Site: brandenburg
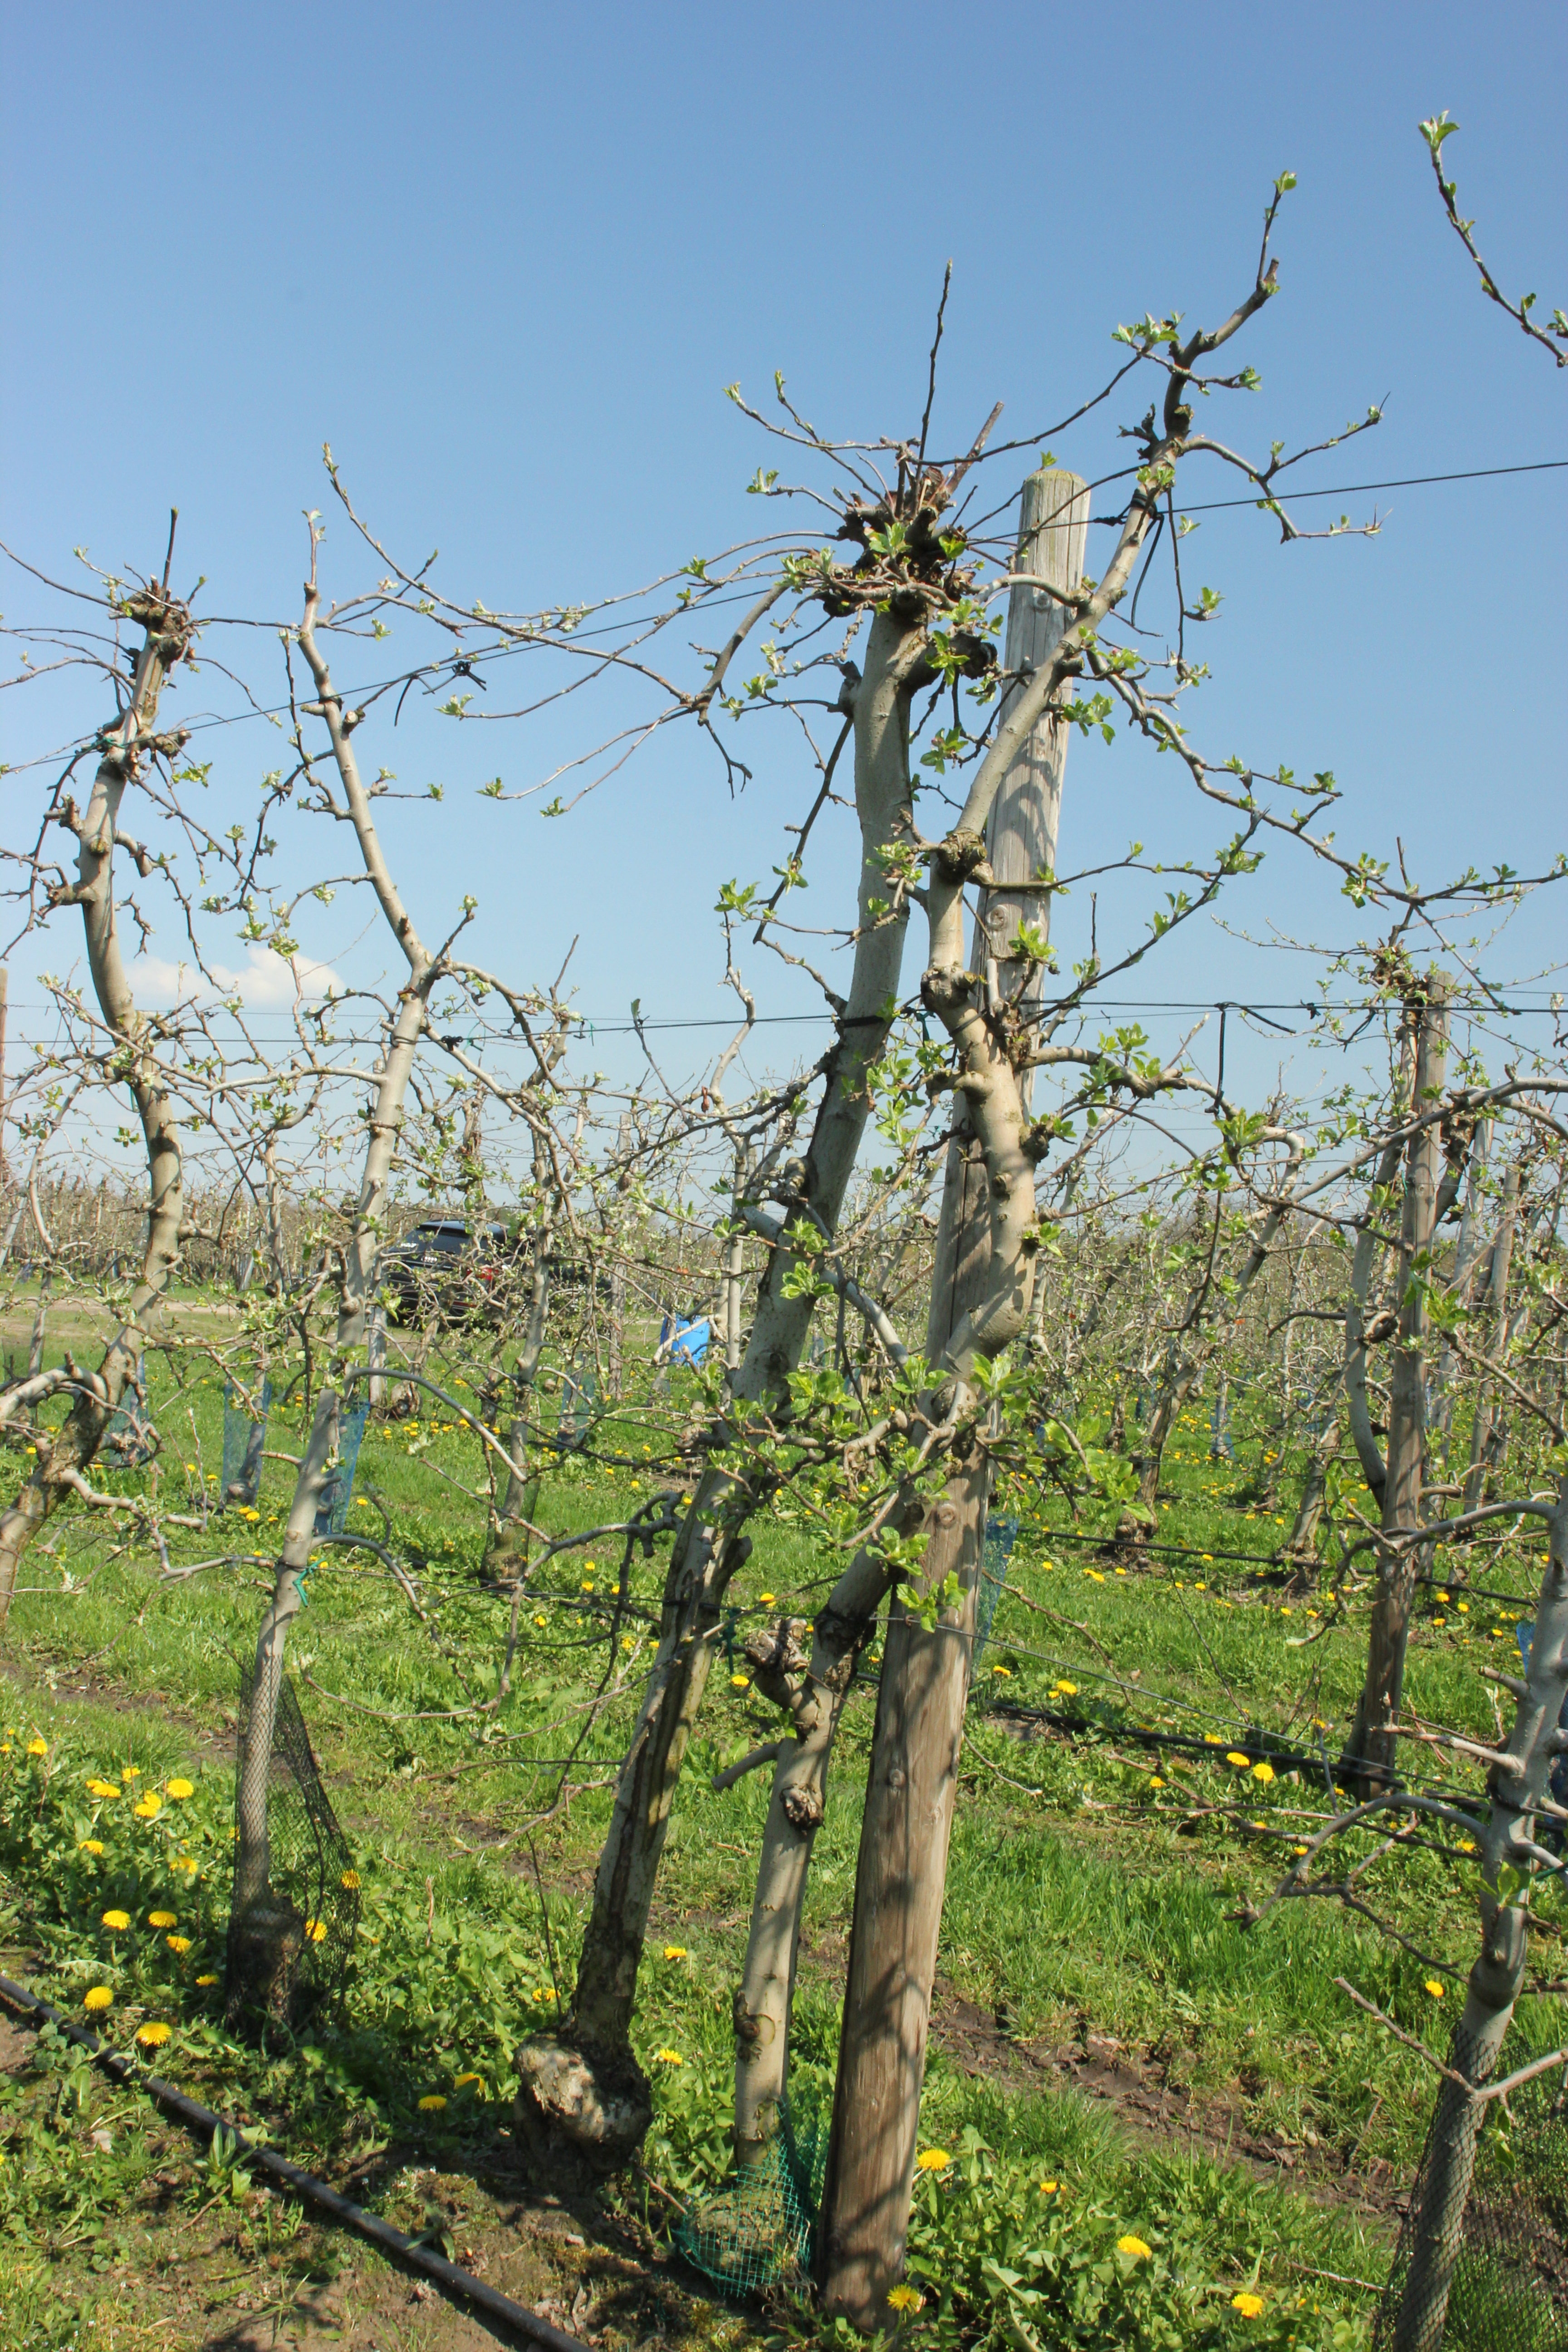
Growth stage (BBCH 56): Inflorescence emergence